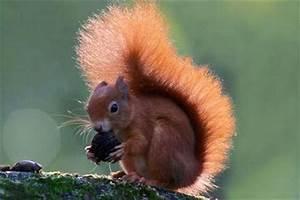
squirrel